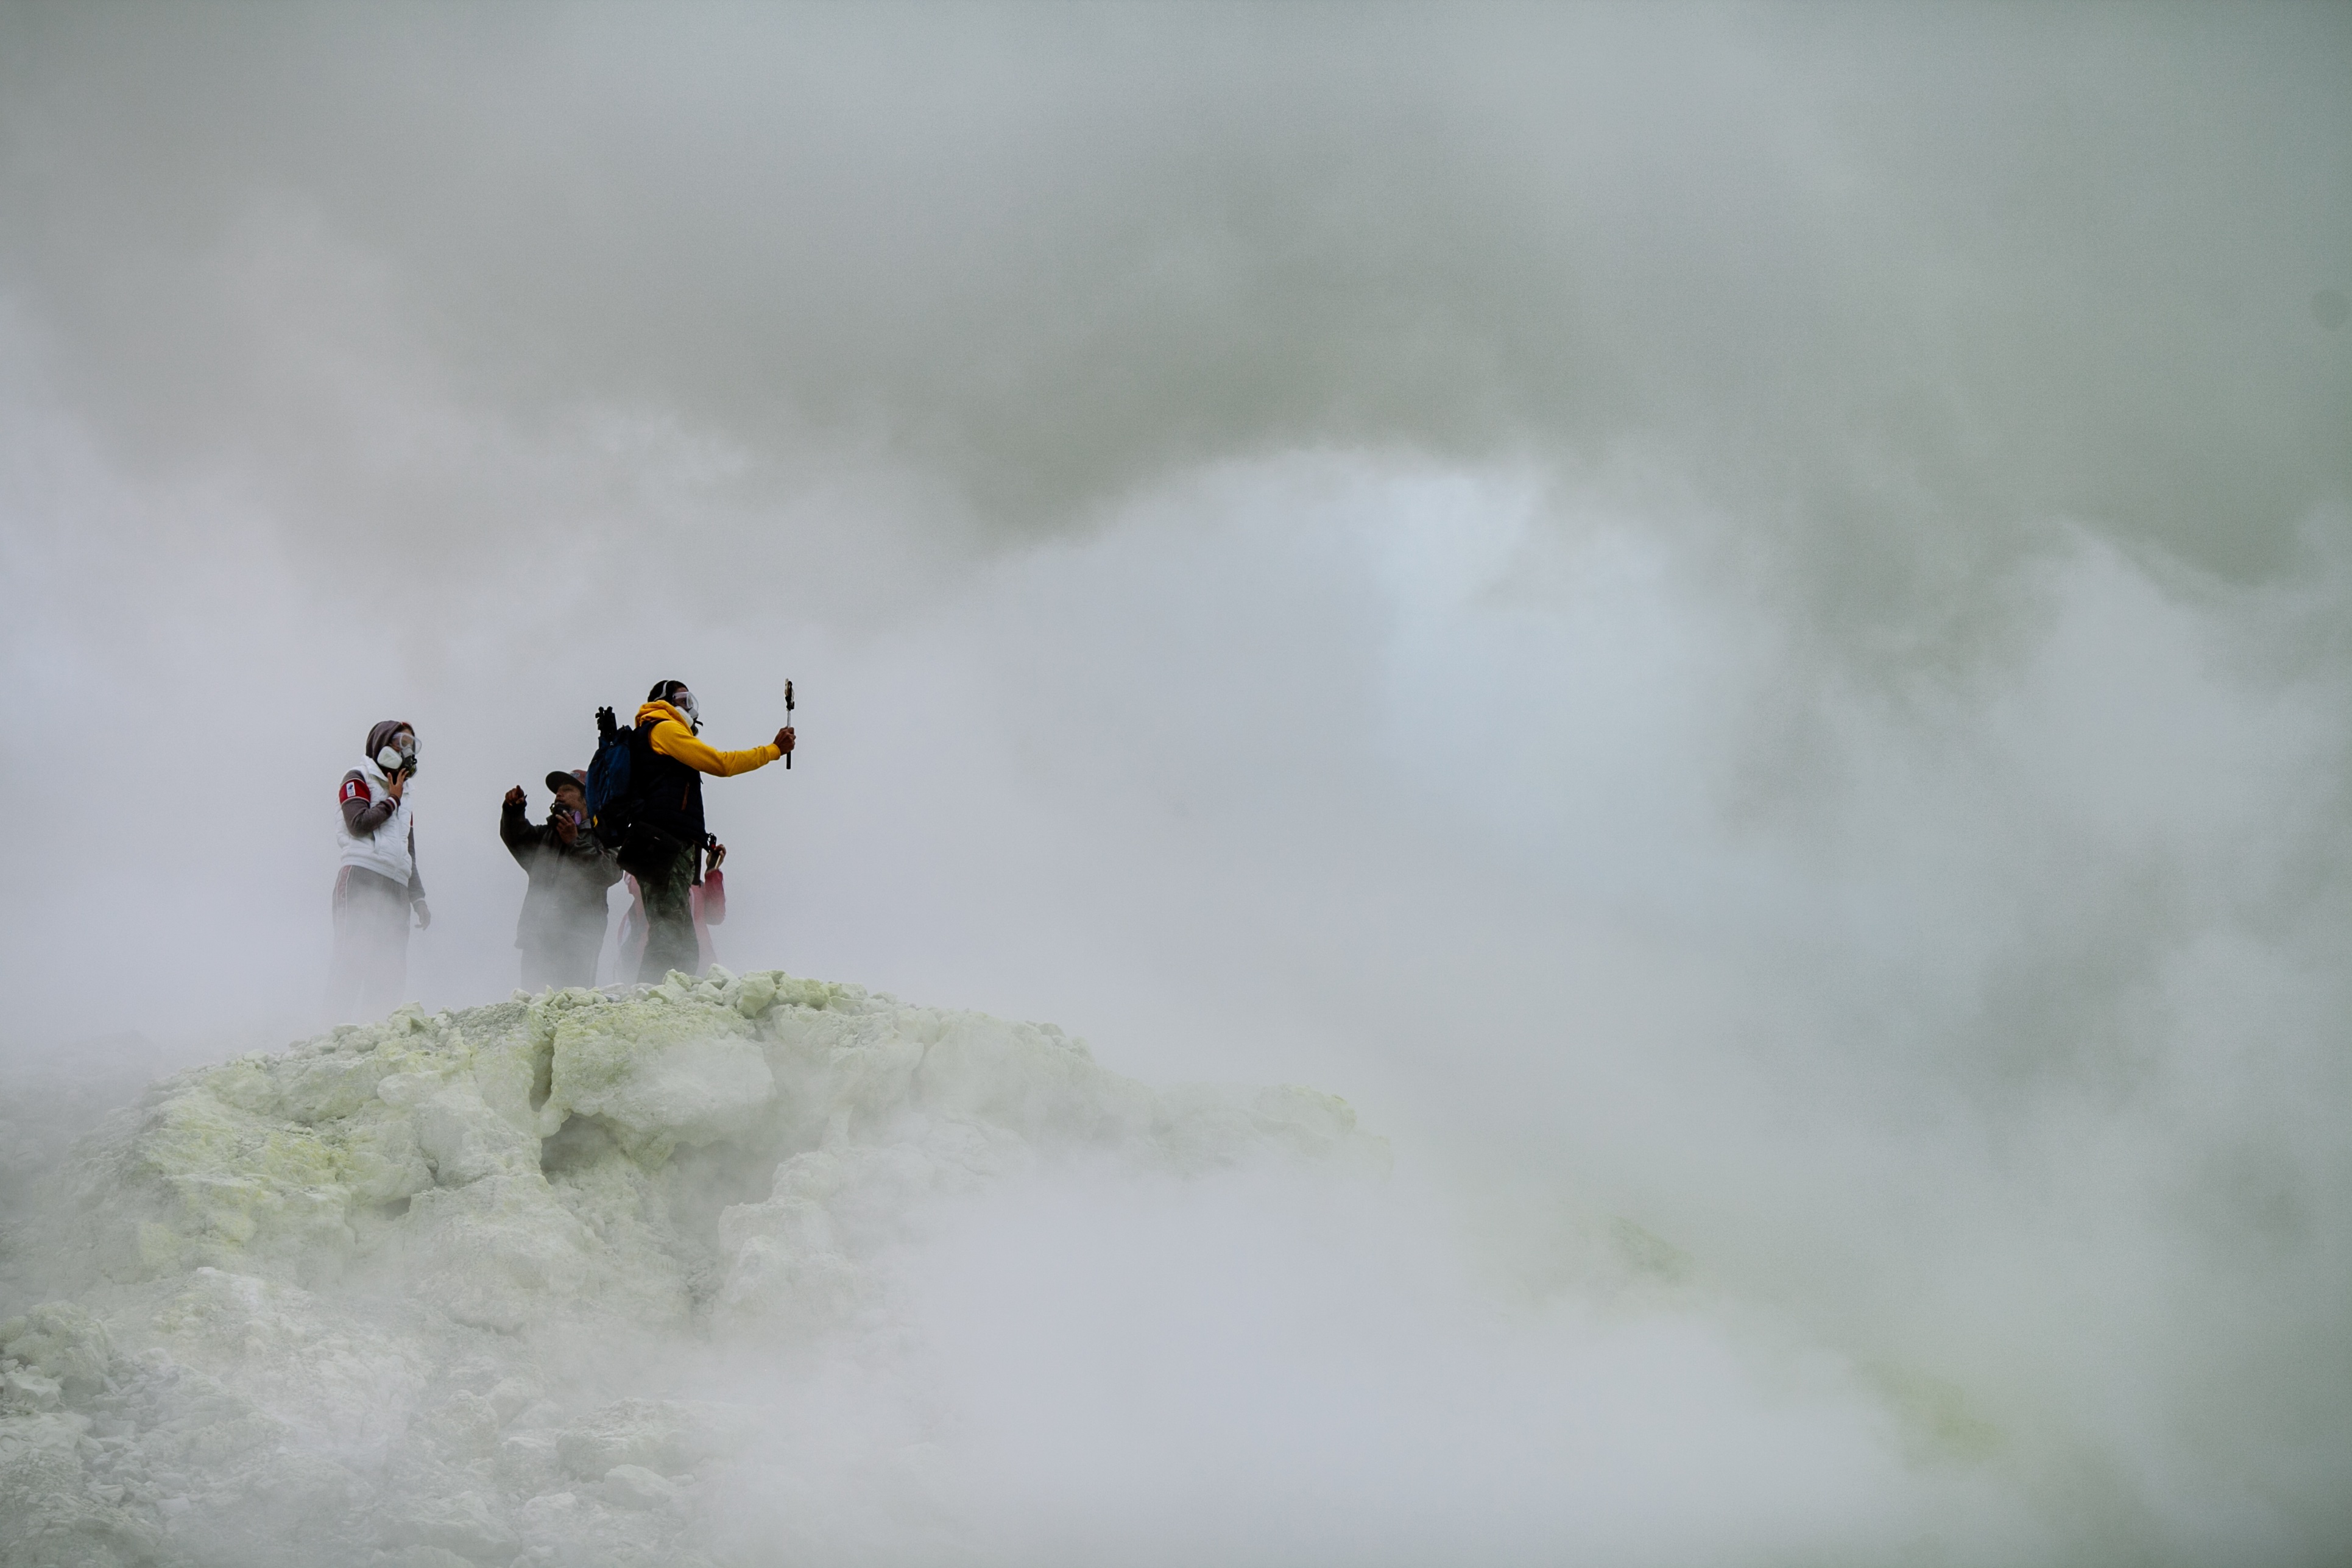
snow, wave, extreme sport, sports, atmospheric phenomenon, atmosphere of earth, geological phenomenon